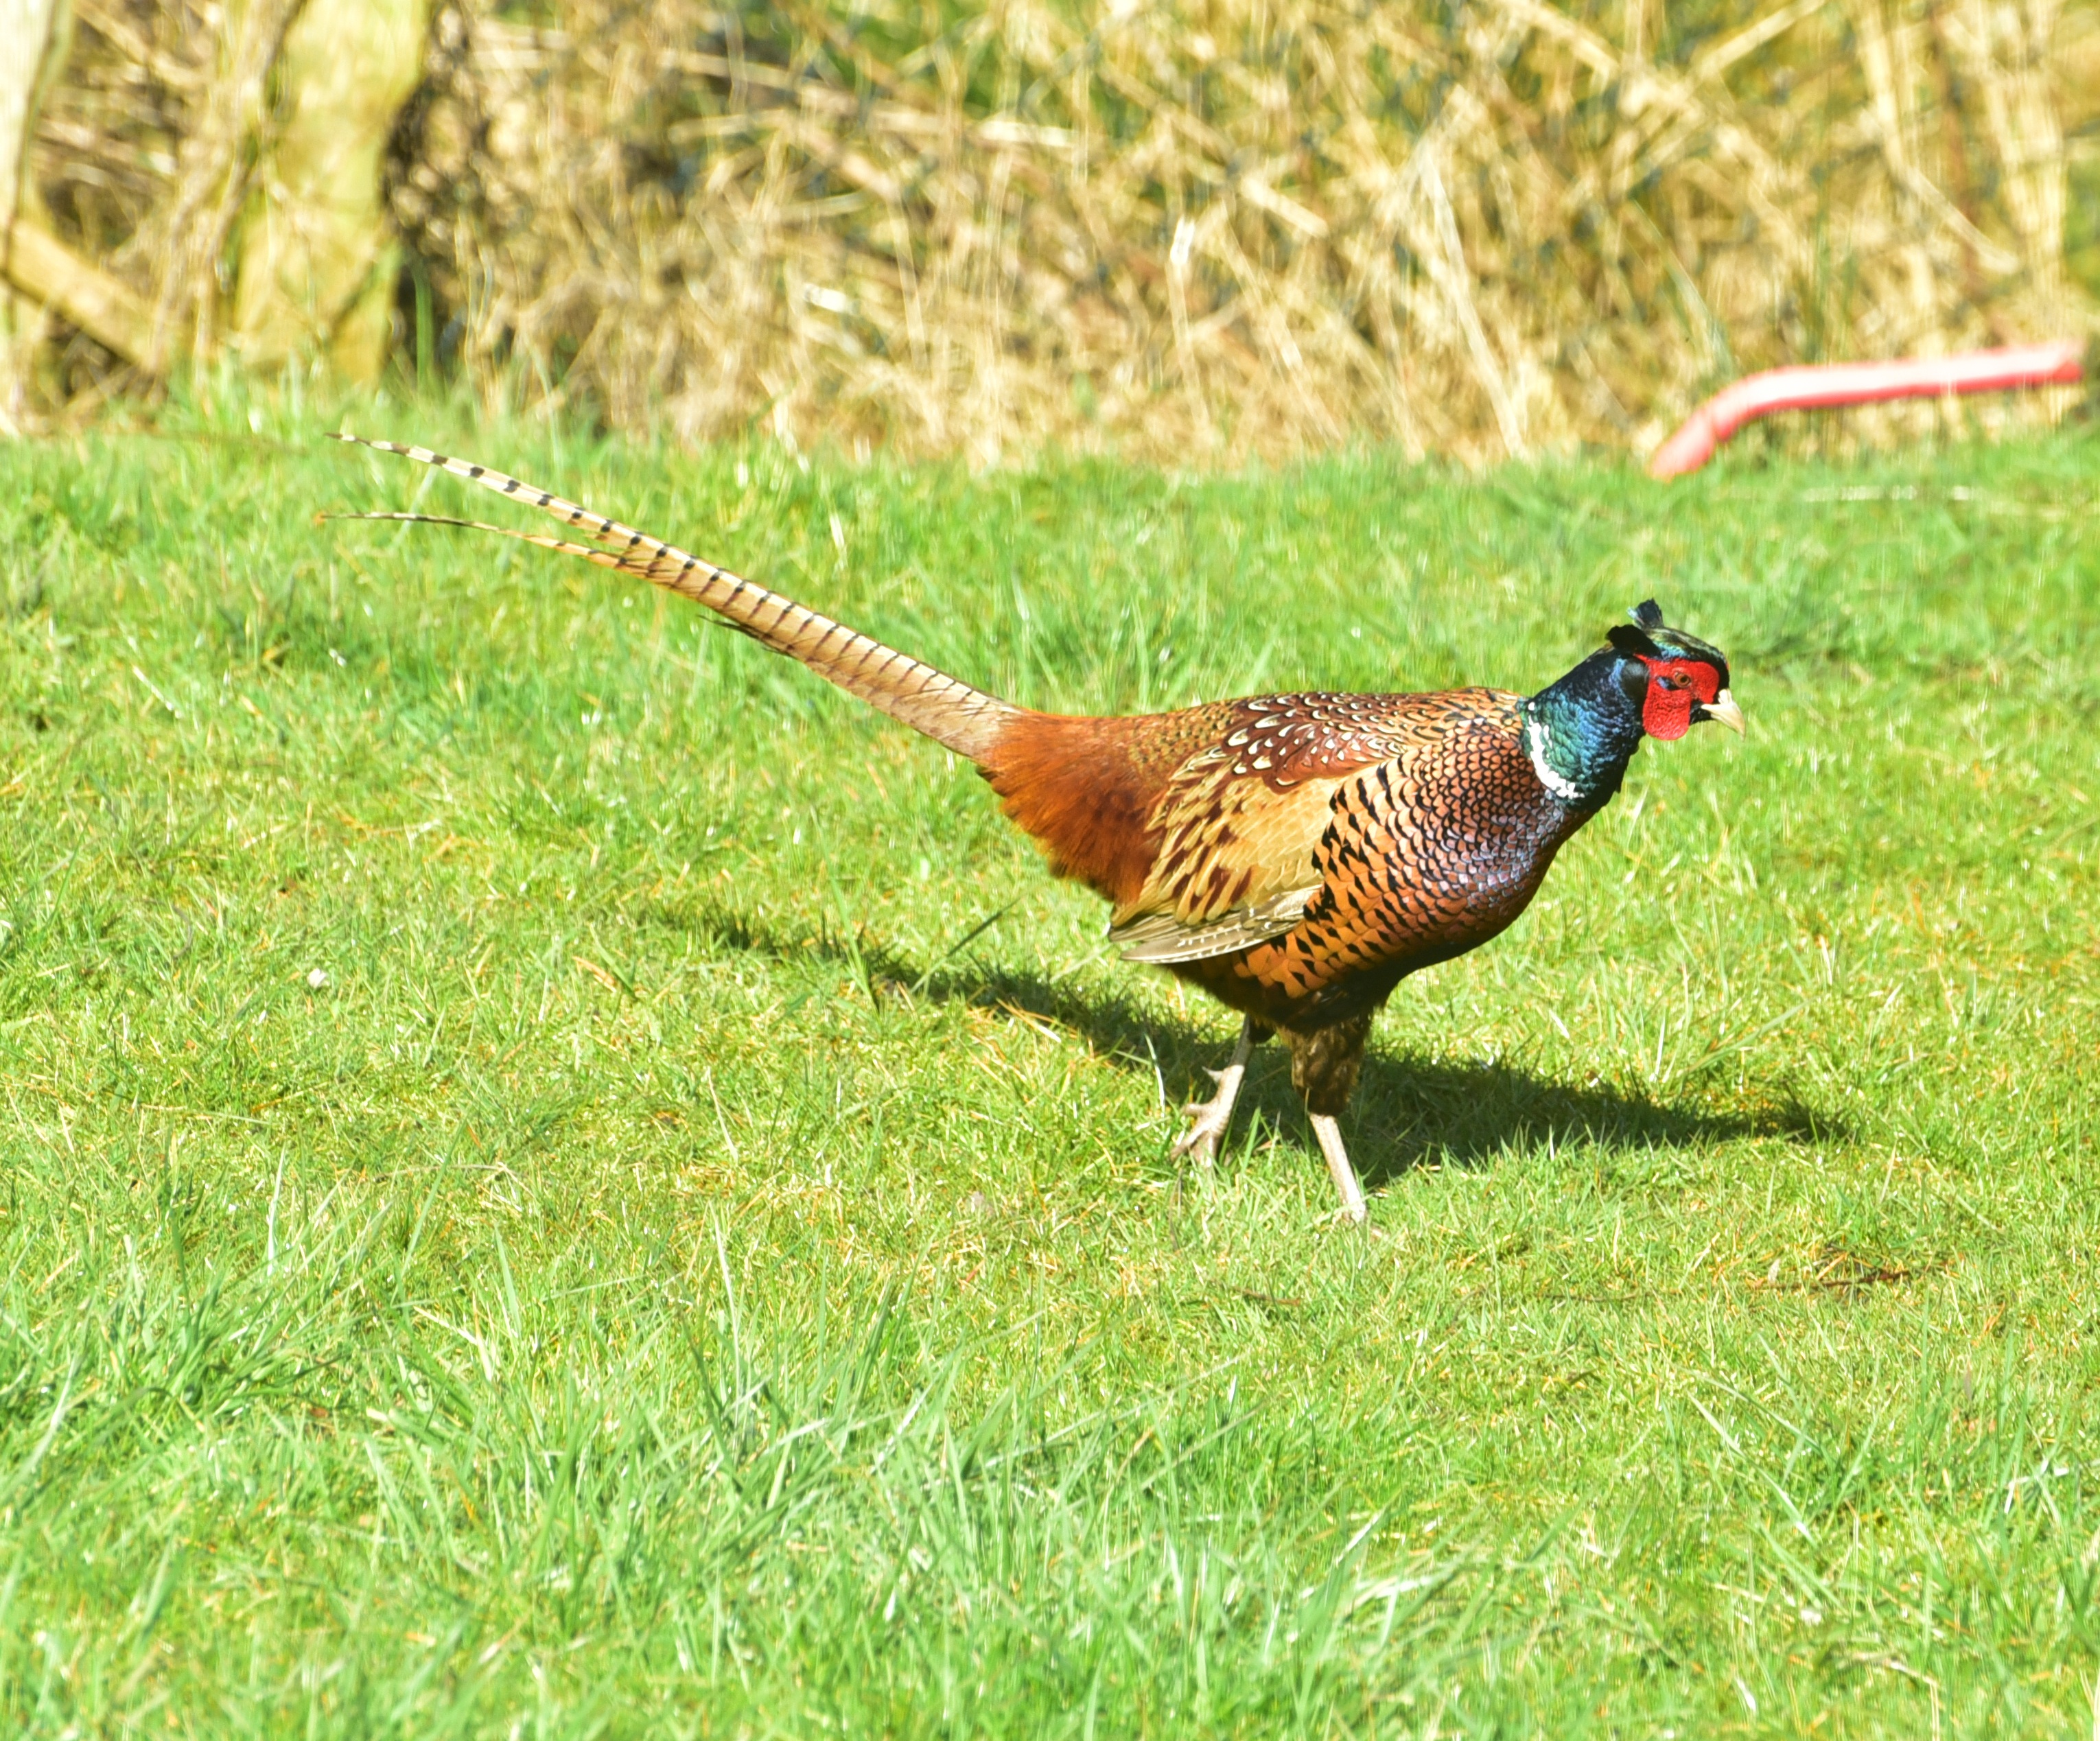
nature, grass, bird, meadow, prairie, wild, colorful, feather, fauna, plumage, pheasant, galliformes, vertebrate, species, hahn, males, phasianidae, pheasant like, wild turkey